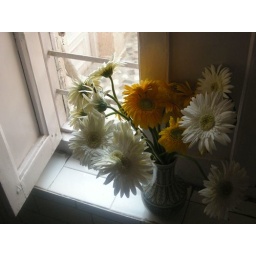
Another bargain from the Delhi Friday flower market in Connaught Place.